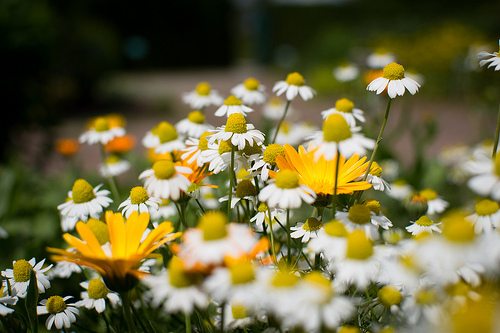
Flower: daisy